Hecla, Montana

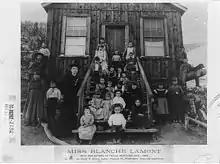
Blanche Lamont with her students, Hecla, Montana, 1893

Hecla was a town in Beaverhead County, Montana, United States. It has been designated as a ghost town, with only a few ruined buildings remaining. It was notable at one time as the home of Blanche Lamont, who taught at Hecla's one-room schoolhouse. Lamont would become the first of two murder victims of Theodore Durrant. Margaret Brown also lived there for a time.